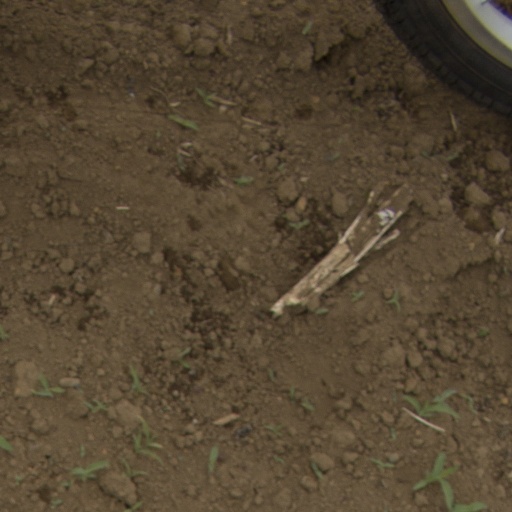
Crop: Jerusalem artichoke